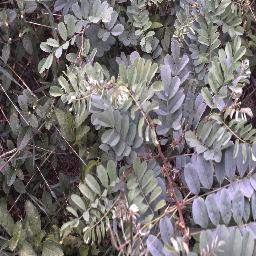
Label: negative